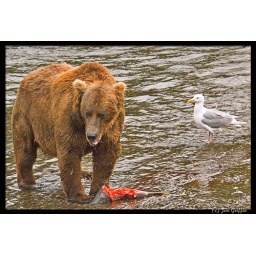
Brown Bear eating fish in Katmai National Park Alaska